Hole punch

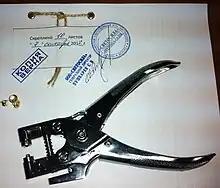
Eyelet punch press

A related office tool is the eyelet punch. This is a single-hole punch which also crimps a metal fastening loop around the hole, similar to a rivet. It is used to permanently secure a few sheets of paper together.